Sky position (RA, Dec in degrees): 207.485, 17.832
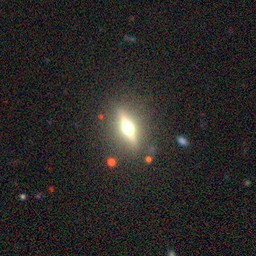
Galaxy morphology: Edge-on Galaxies with Bulge